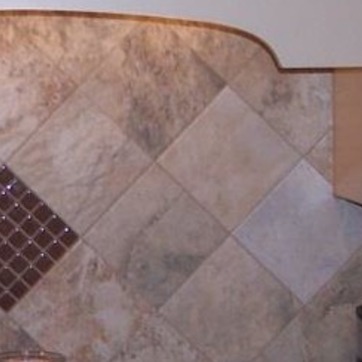
Material: tile